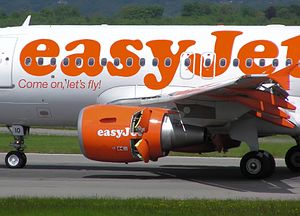
Thrust reverser
EasyJets Airbus A319 taxier efter landing, med thrust reverseren i aktiveret tilstand. Konstruktionen er noget anderledes sammenlignet med Fokker 70.
Thrust reverser anvendes af fly til at reducere flyets landingsdistance, og til at aflaste hjulbremserne. Thrust reverser bremser ved at flymotor retter udstødningsgassen, eller en anden luftstrøm, fremad. Thrust reverser aktiveres kort efter at hjulene har kontakt med landingsbanen og kan reducere landingen med en fjerdedel eller mere. Af støjhensyn er thrust reversers ikke tilladt i alle lufthavne. Nogle fly kan også bakke op til 30 km/t på jorden.